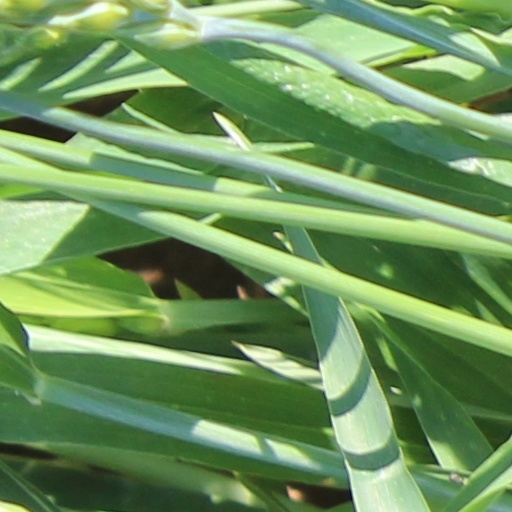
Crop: wheat